Arthur Hoyt

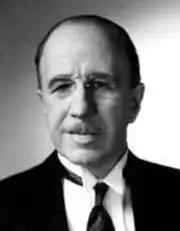
Arthur Hoyt

Hoyt's final silent film, his 80th, was "The Rush Hour" (1928), which starred Marie Provost. Unlike her, Hoyt survived the transition to talkies, although he generally played lesser roles such as "a henpecked husband or downtrodden office worker". – and he frequently did not receive screen credit for his performances. His first sound film was 1928's "My Man", a musical starring Fanny Brice, and the pace of his work did not slack off in the sound era. He may be best remembered as the motor-court manager who hassles Clark Gable and Claudette Colbert in Frank Capra's "It Happened One Night" (1934).